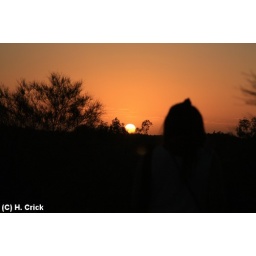
Another person watches the sunrise on the sand dunes near Ayers Rock